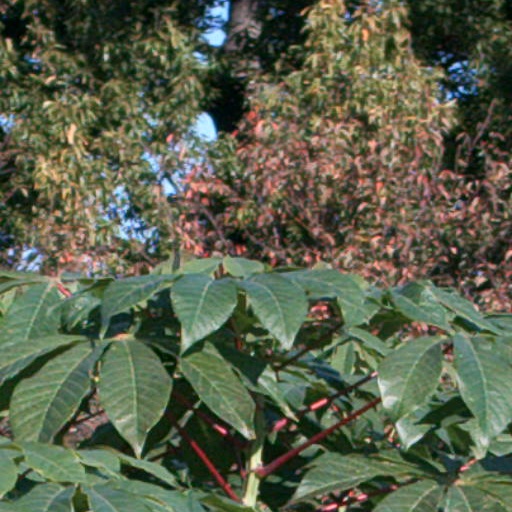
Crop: cassava